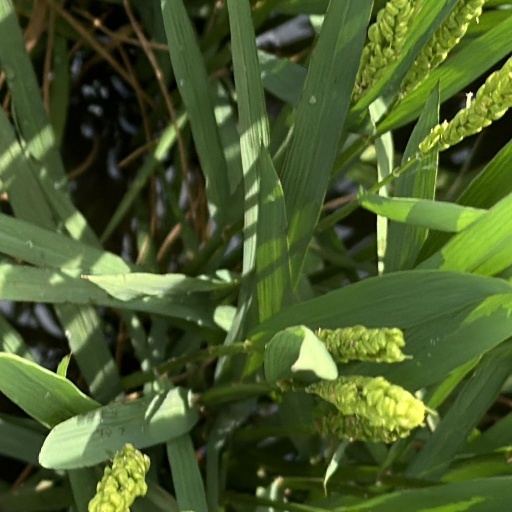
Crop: rice